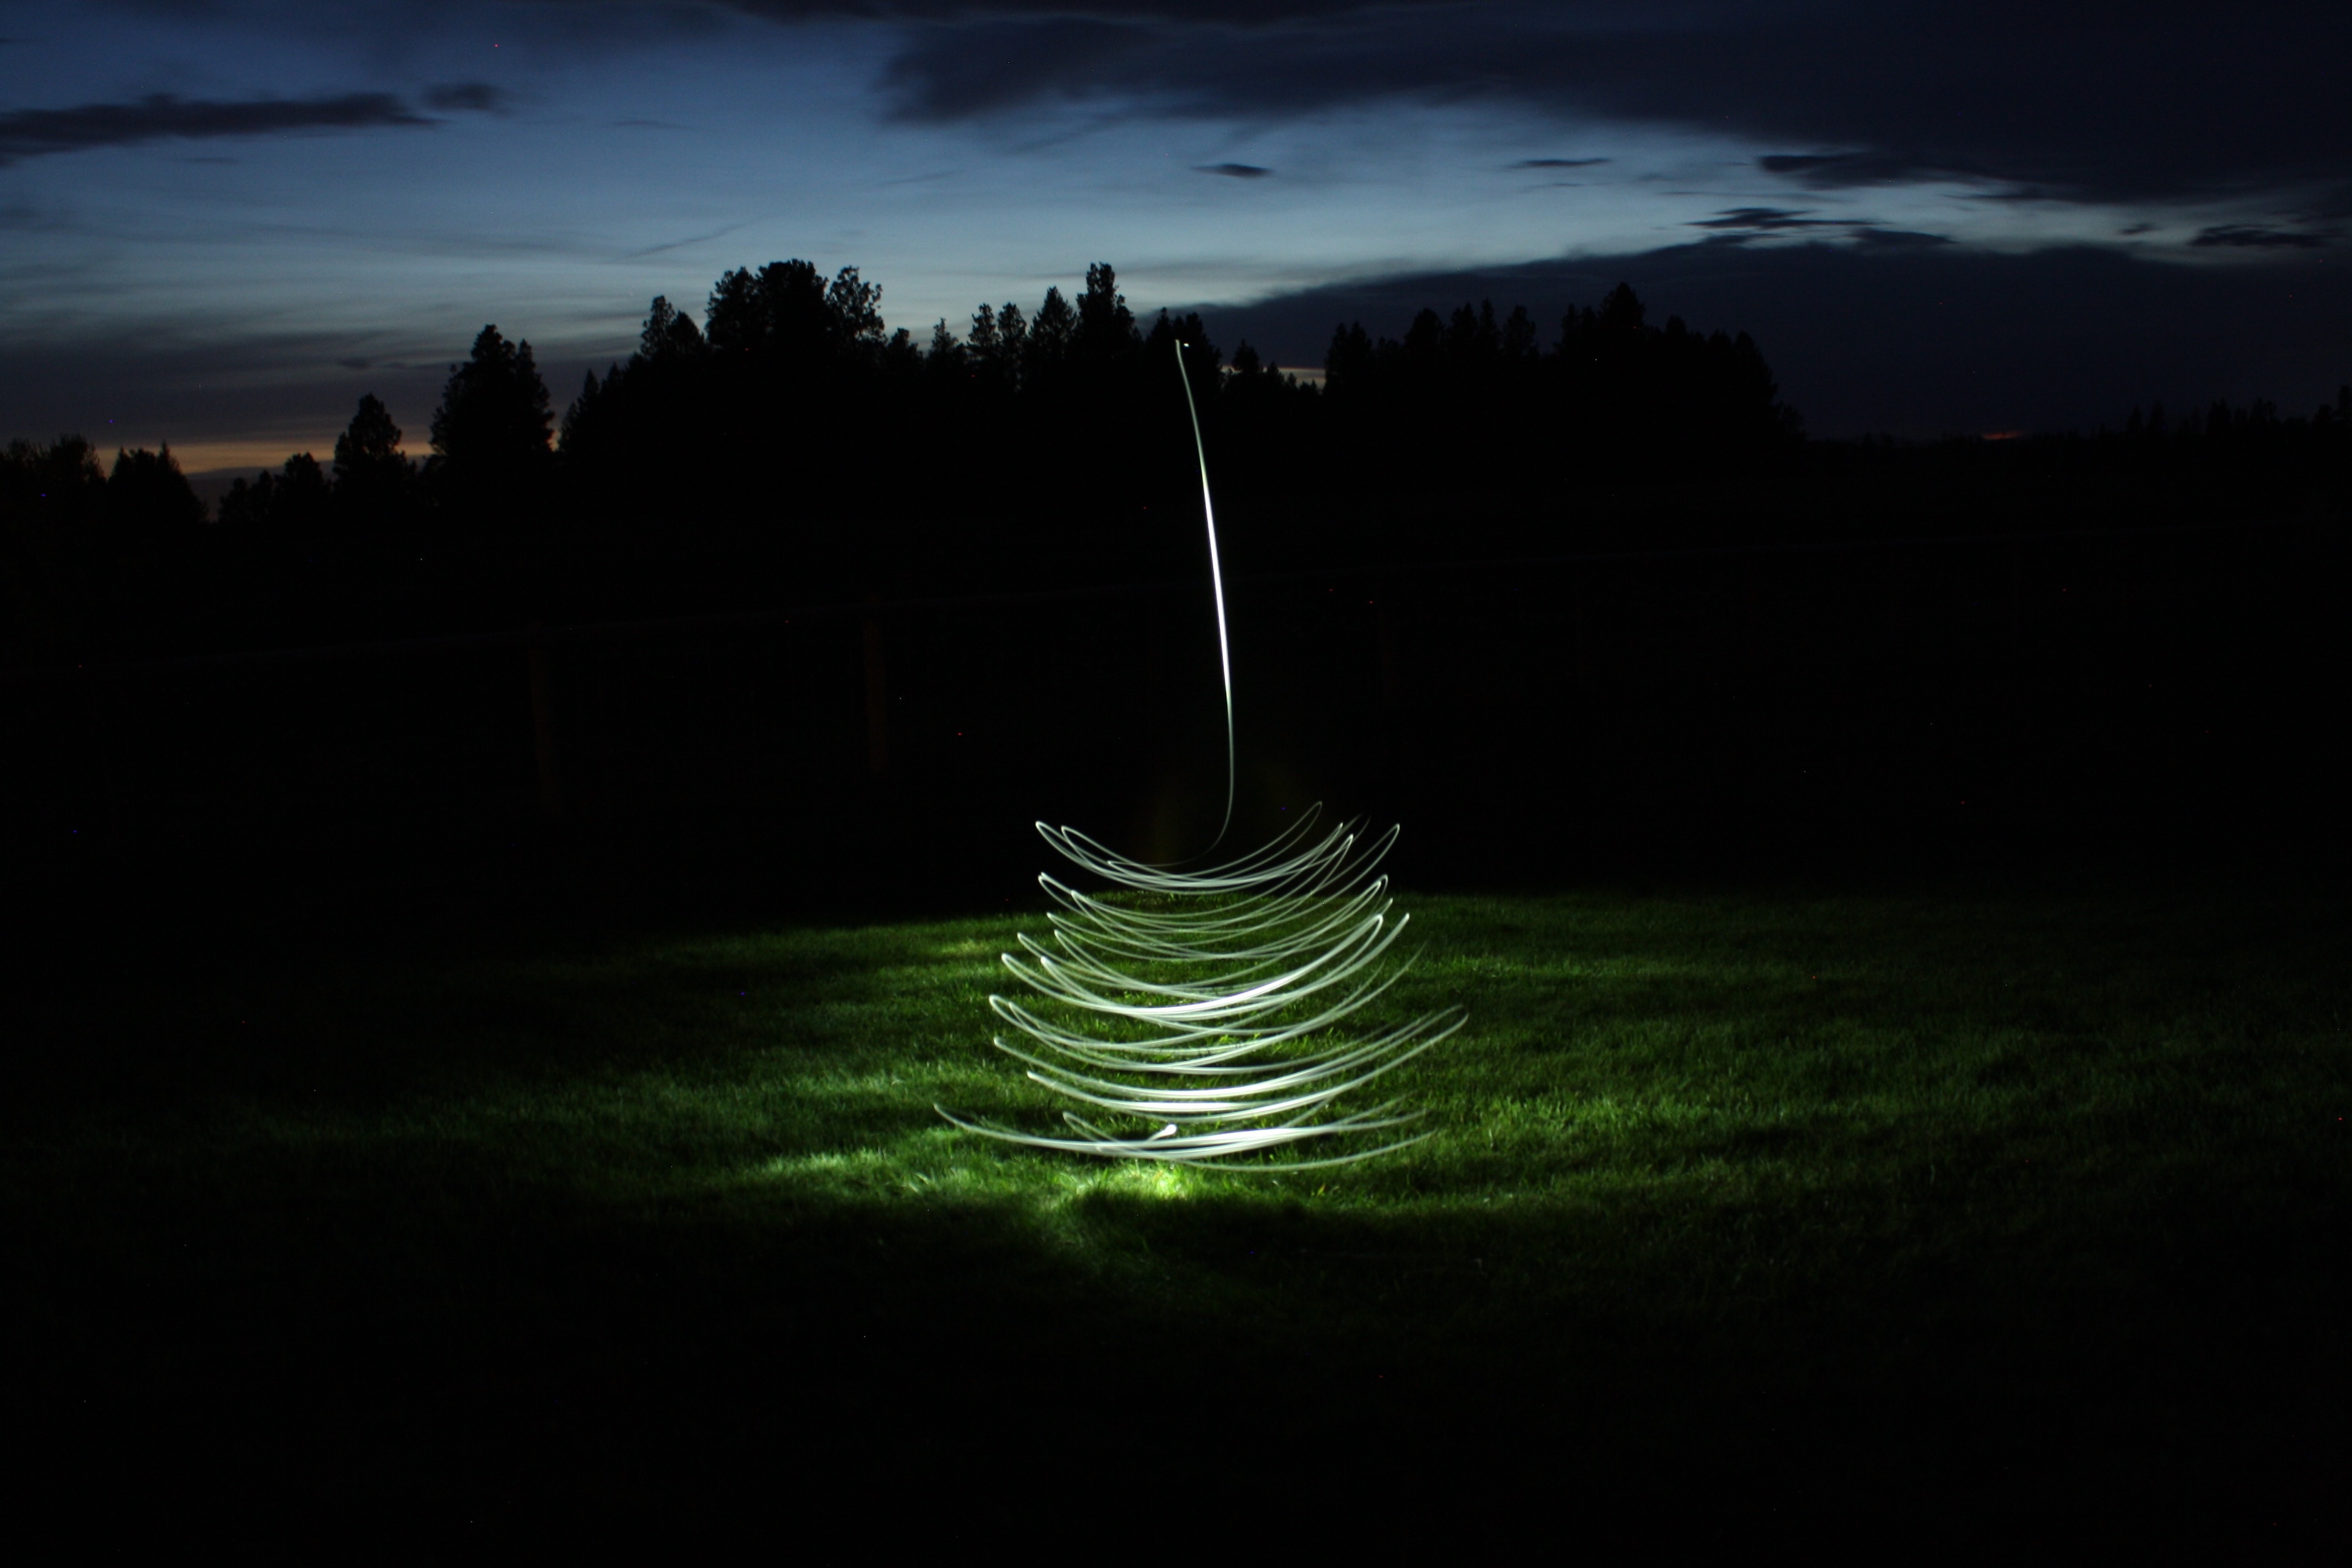
tree, nature, light, cloud, sky, night, sunlight, morning, leaf, wave, dawn, atmosphere, dusk, evening, green, reflection, darkness, moonlight, screenshot, atmospheric phenomenon, atmosphere of earth, computer wallpaper